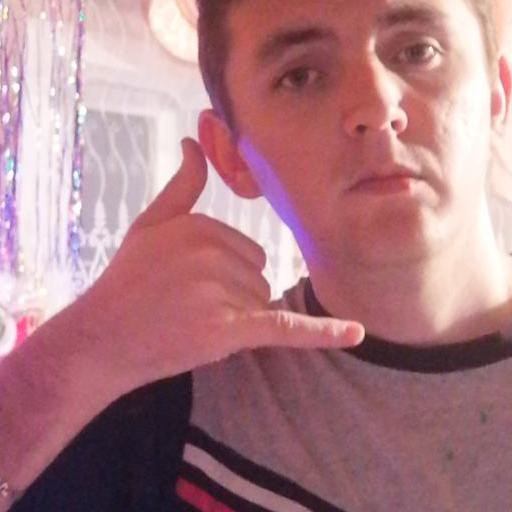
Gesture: call